Festuca glauca

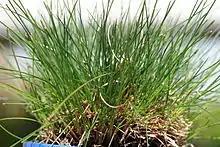
"F. glauca" on sale in a nursery

In cultivation "F. glauca" can reach a height of (inflorescences typically bring total clump height to ). It does best in well-drained soil as plants will not grow well in wet soils. It tolerates dry and low nutrient soils. Plant in a full sun for best foliage colour. It will also grow in a lightly shaded position. Will tolerate drought, neglect and lack of nutrients but prefers regular watering. If plant has a large amount of dead leaves, prune back to 40mm from ground level. This is to be done in winter. Lift and divide clumps if needed (also to be done in winter). Division of established clumps in winter is the easiest method although plants can also be grown from seed.